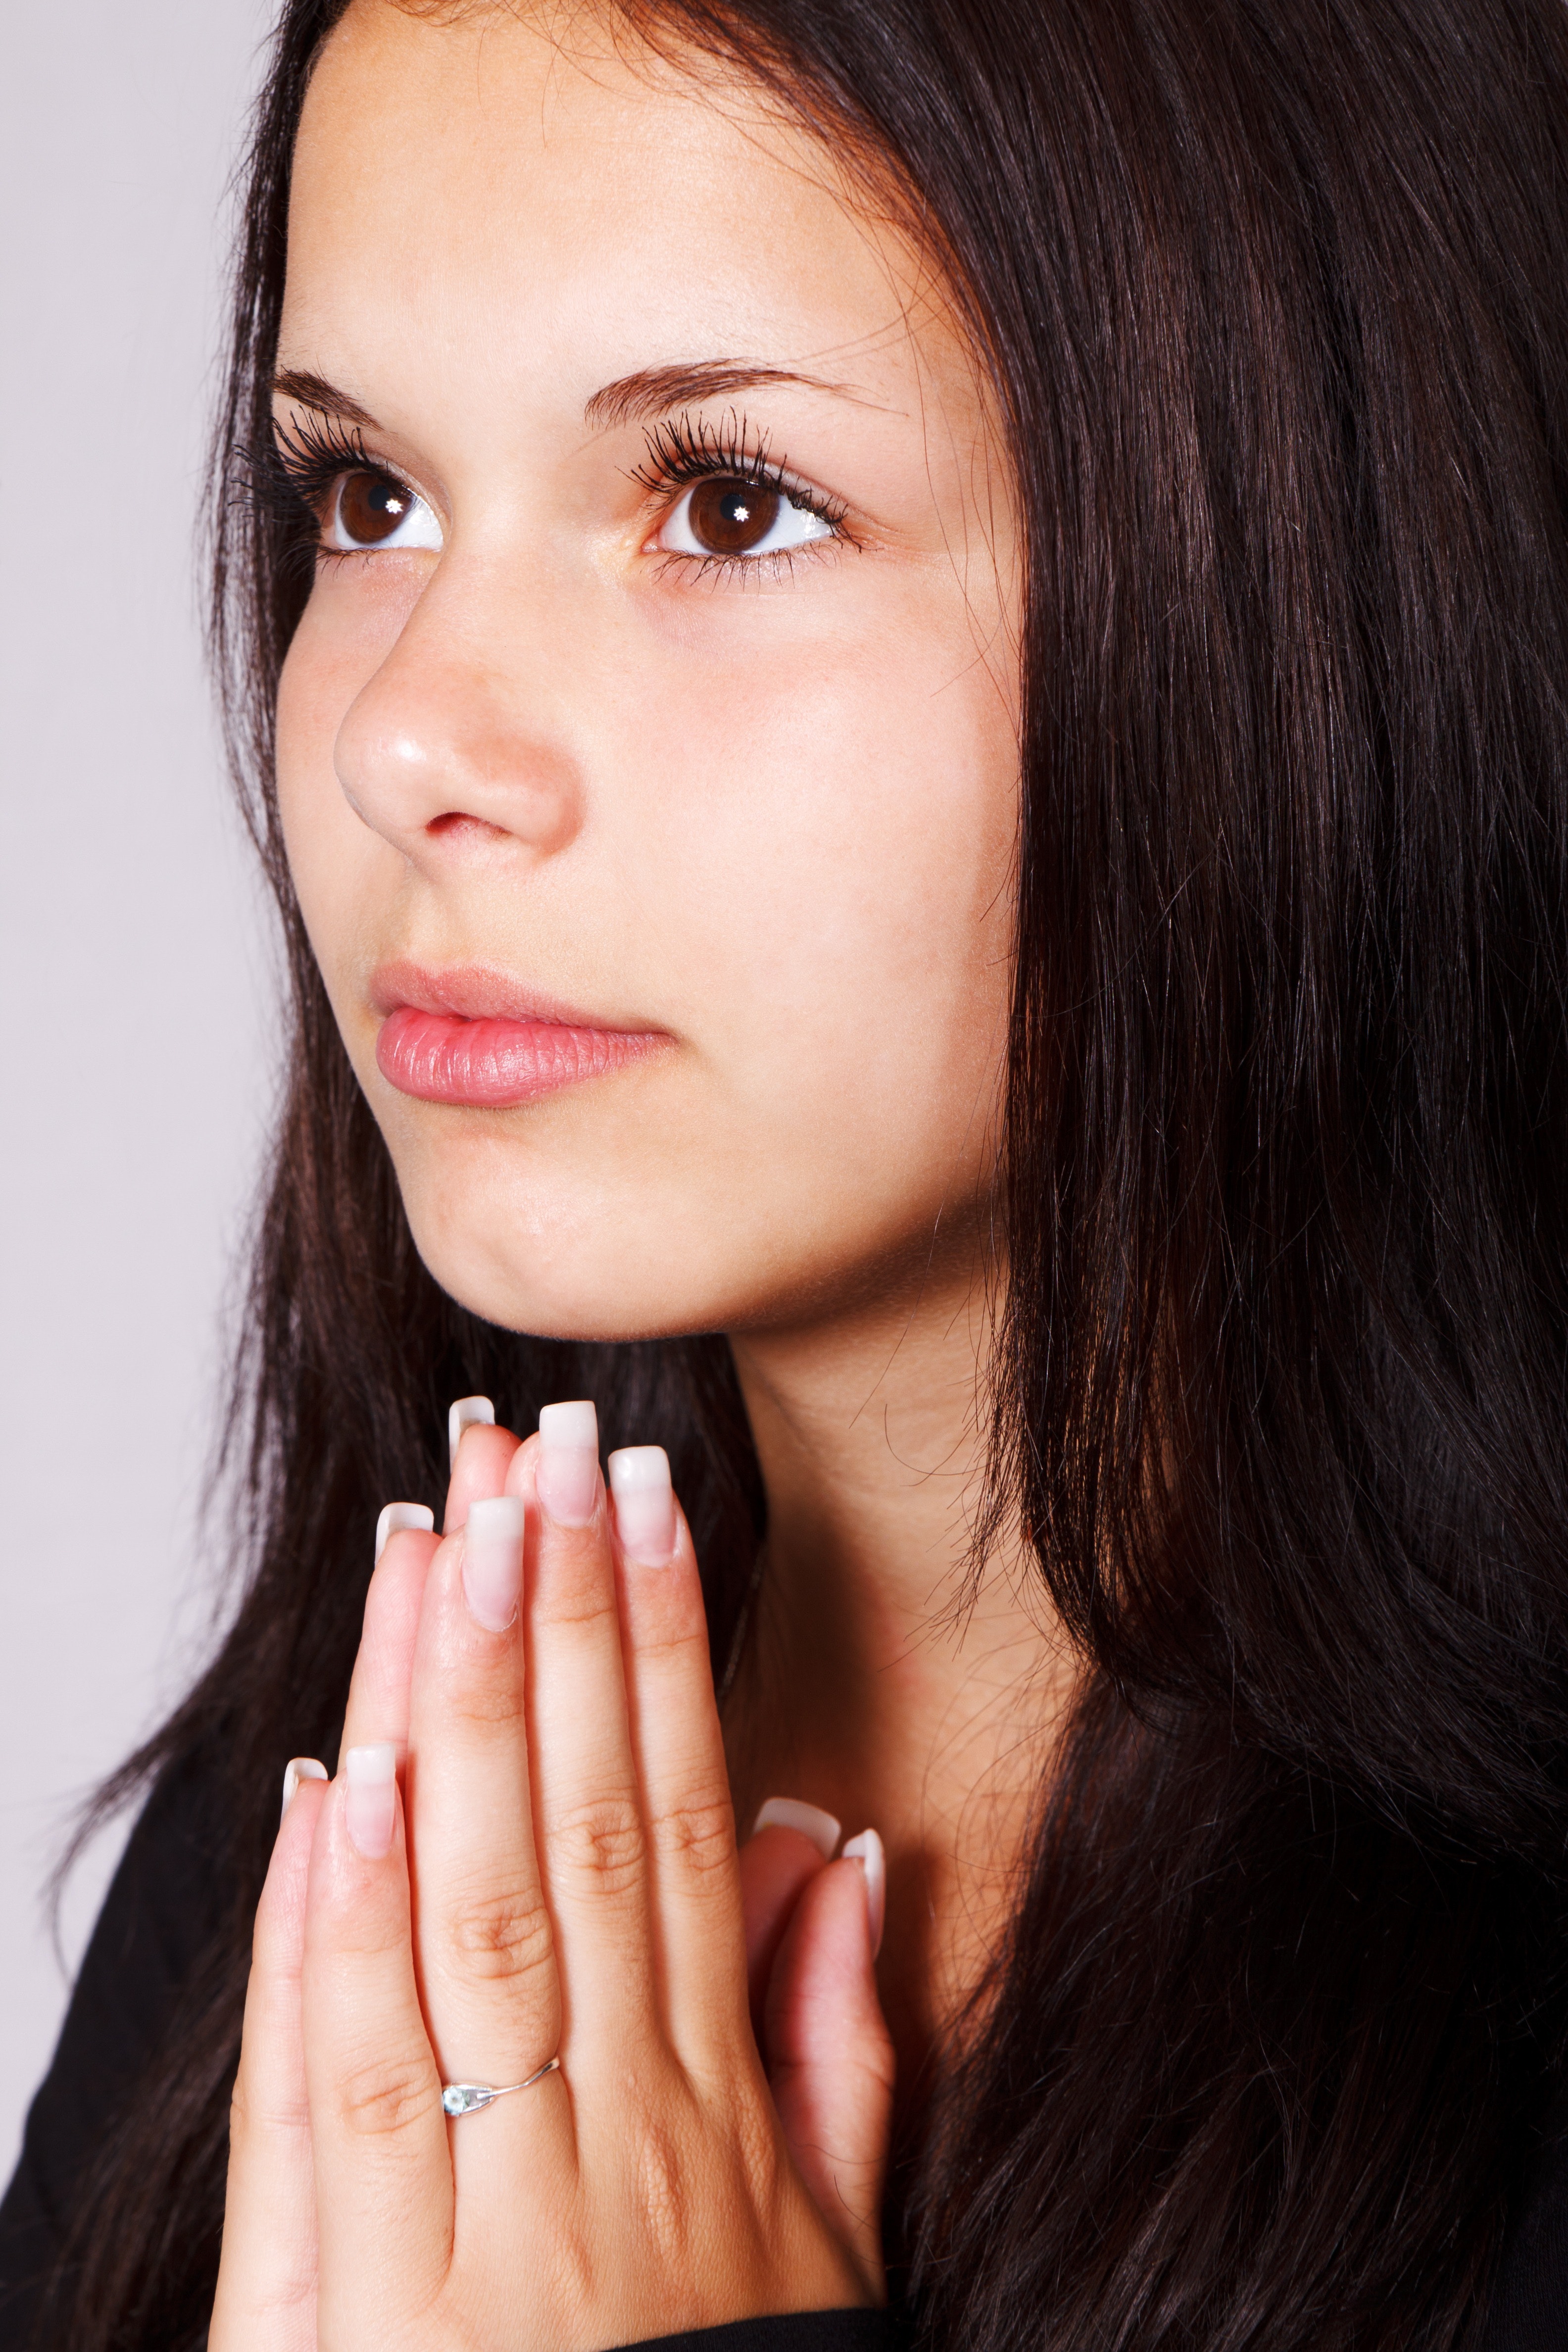
Gender: women